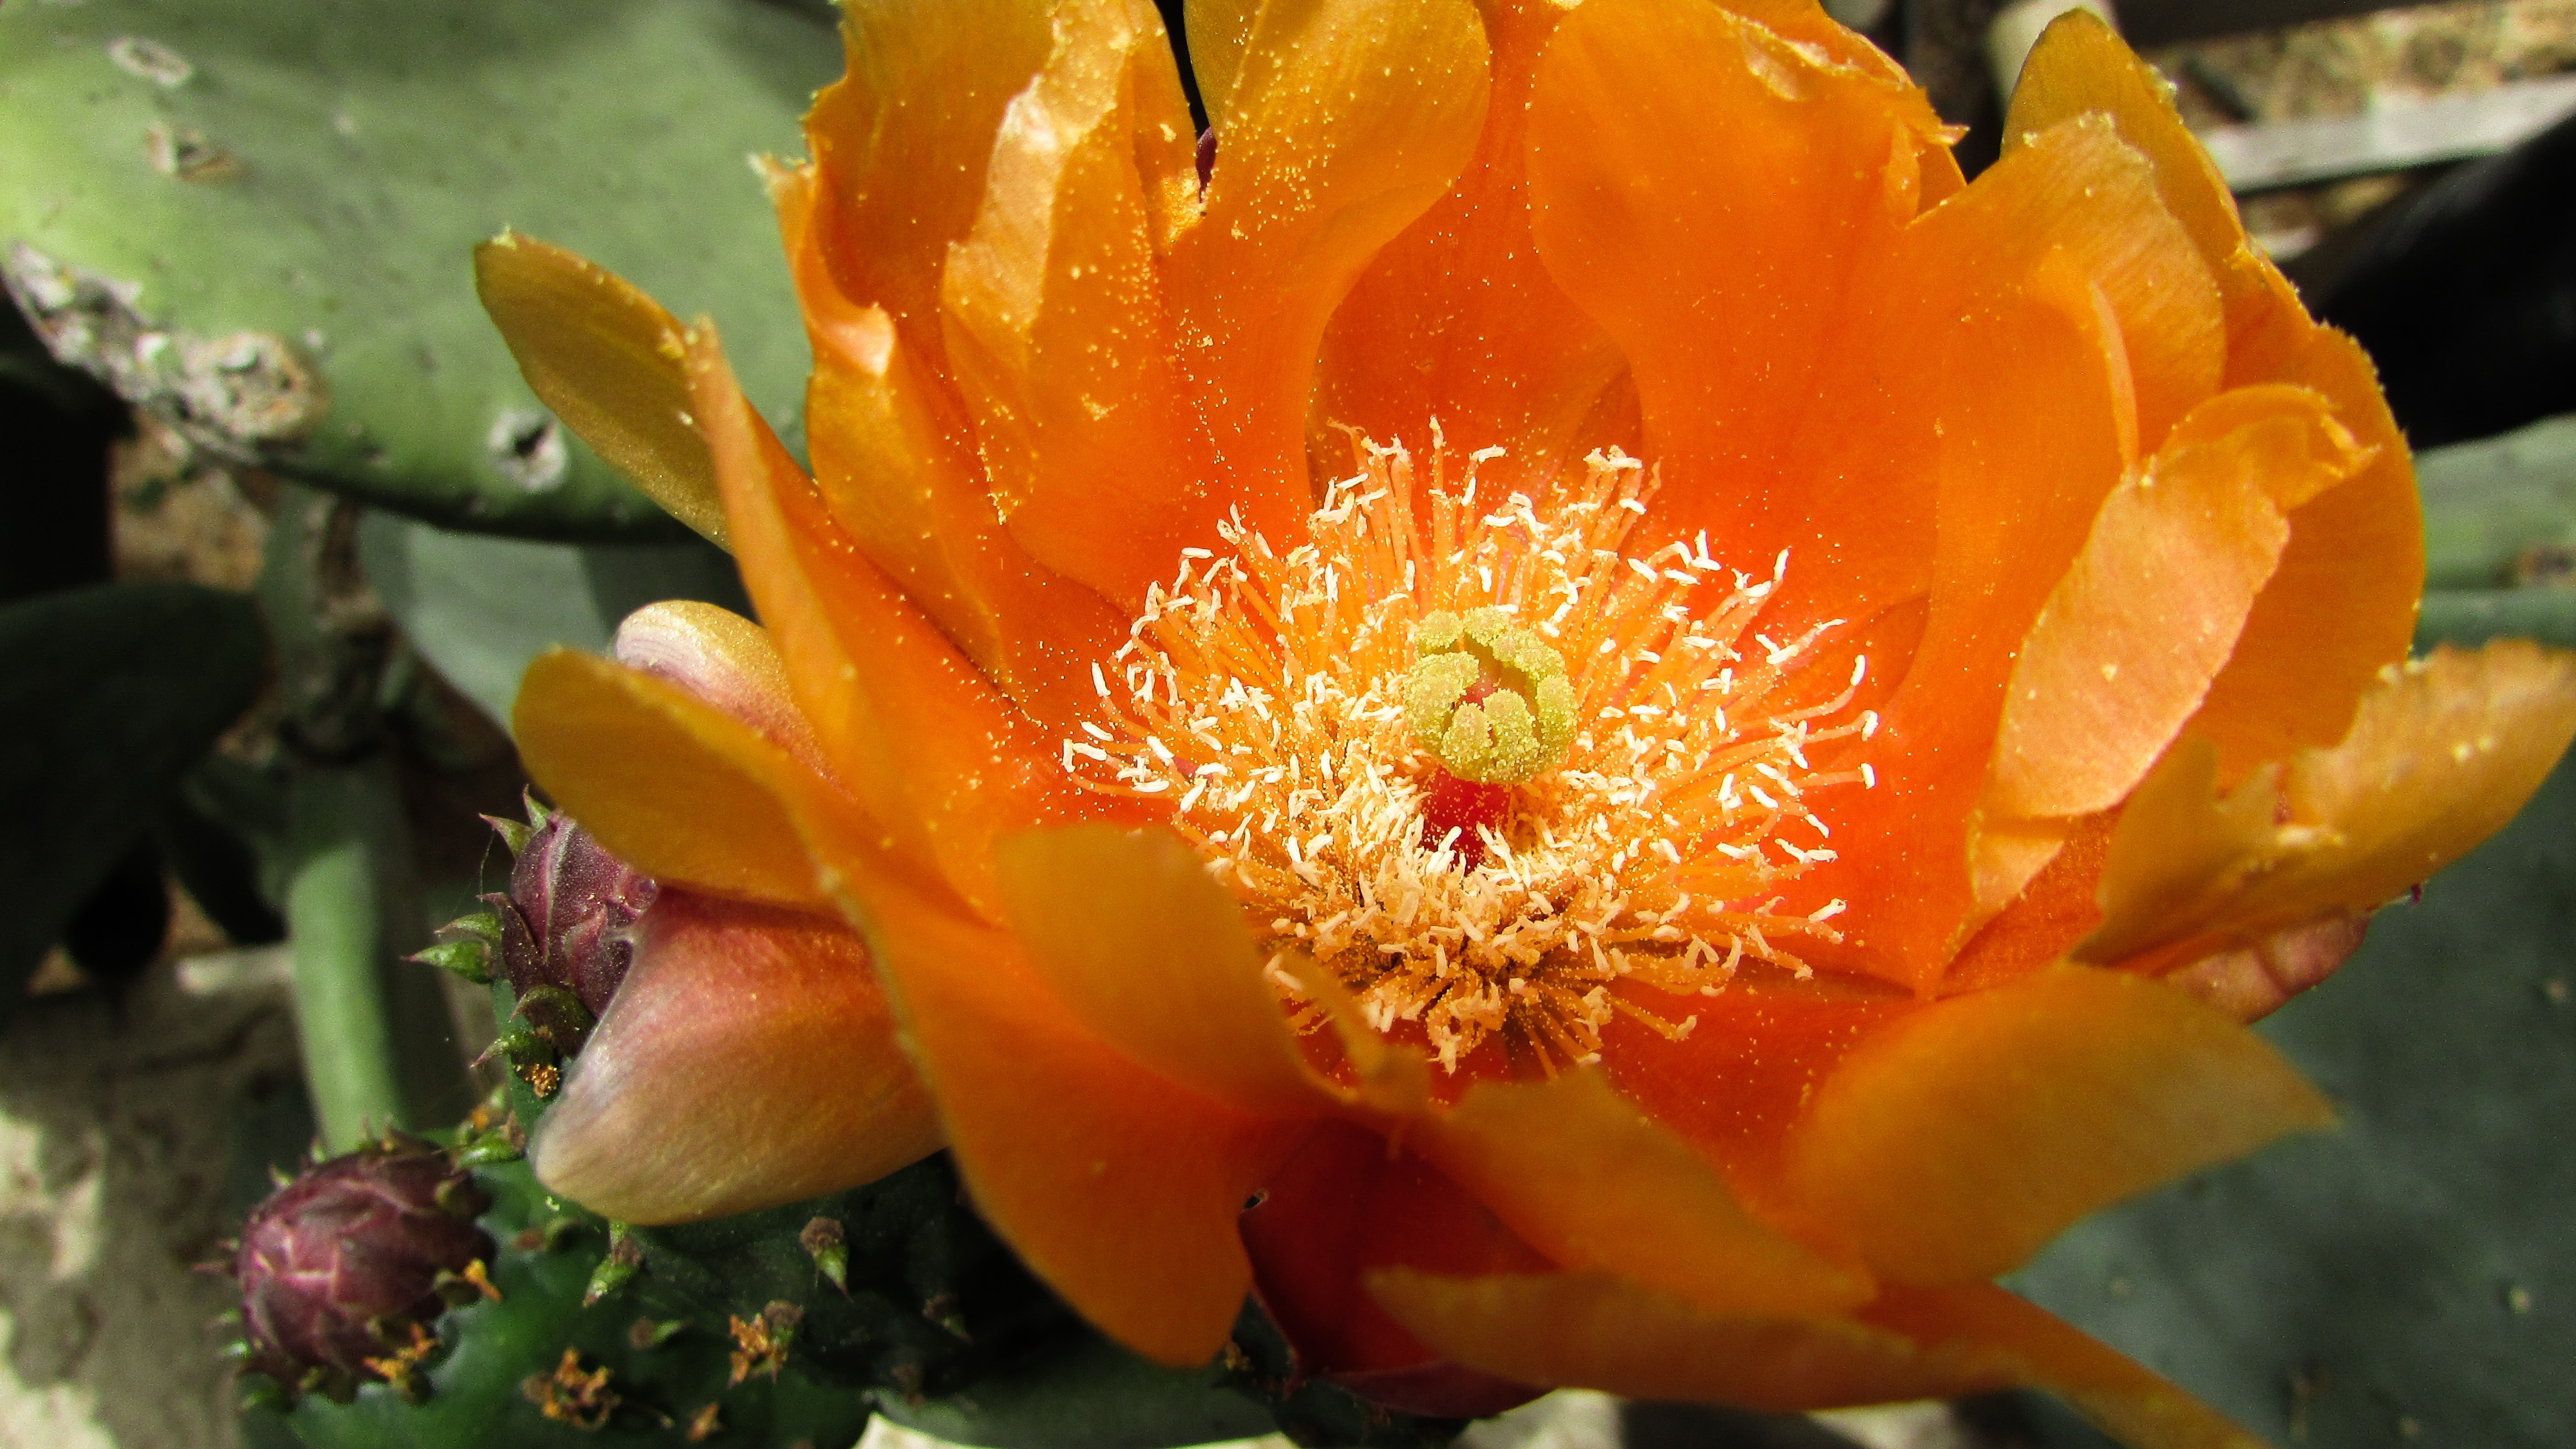
nature, cactus, plant, flower, petal, mediterranean, produce, botany, yellow, flora, vegetation, macro photography, flowering plant, prickly pear, land plant, barbary fig